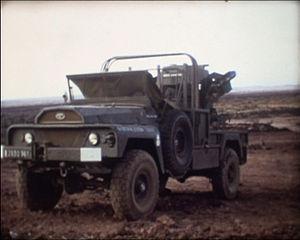
VLRA lance-missiles SS 11. Au Goubad (TFAI) en 1971.
Cinq exemplaires de VLRA lance-missiles SS 11 ont été construits à la fin des années 1960. Il s'agissait d'adapter à l'armée de terre française une tourelle lance-missile conçue par la société Nord-Aviation pour la Marine nationale, tourelle qui s'était révélée impropre à une utilisation à la mer.